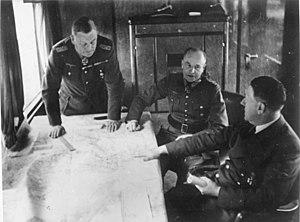
La Wehrmacht est le nom porté par l’armée du IIIᵉ Reich à partir du 21 mai 1935 et jusqu'à sa dissolution officielle en août 1946 par les forces d'occupation de l'Allemagne vaincue.